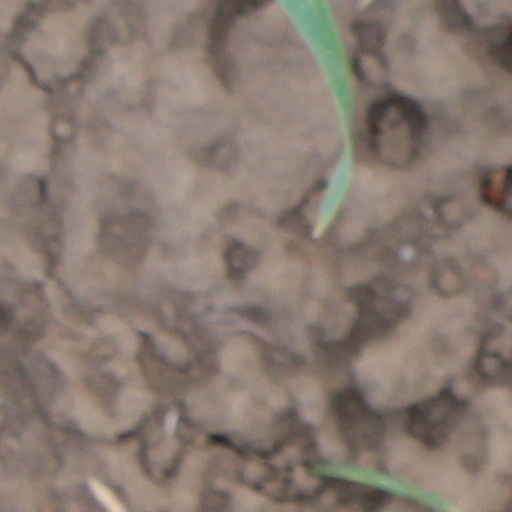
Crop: wheat